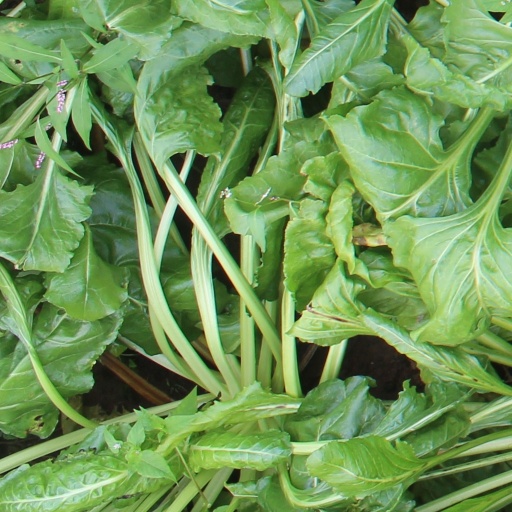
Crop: sugar beet